Egbert v. Lippmann

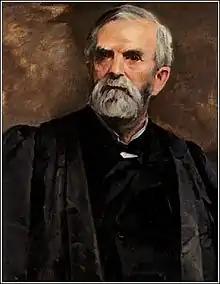
Justice William Burnham Woods

Justice William Burnham Woods wrote for the majority, explaining that public use of the invention by only one person is sufficient to be considered a public use, even where the usage of the invention is not visible to the general public. Similarly, a gift to another party without regard to secrecy or restrictions on use is sufficient to bar a patent for the same reason. Whether the use of an invention is public use or private use "does not necessarily depend on the number of persons to whom its use is known."